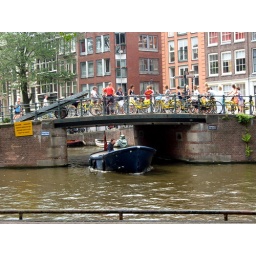
boat in canal with bikes above